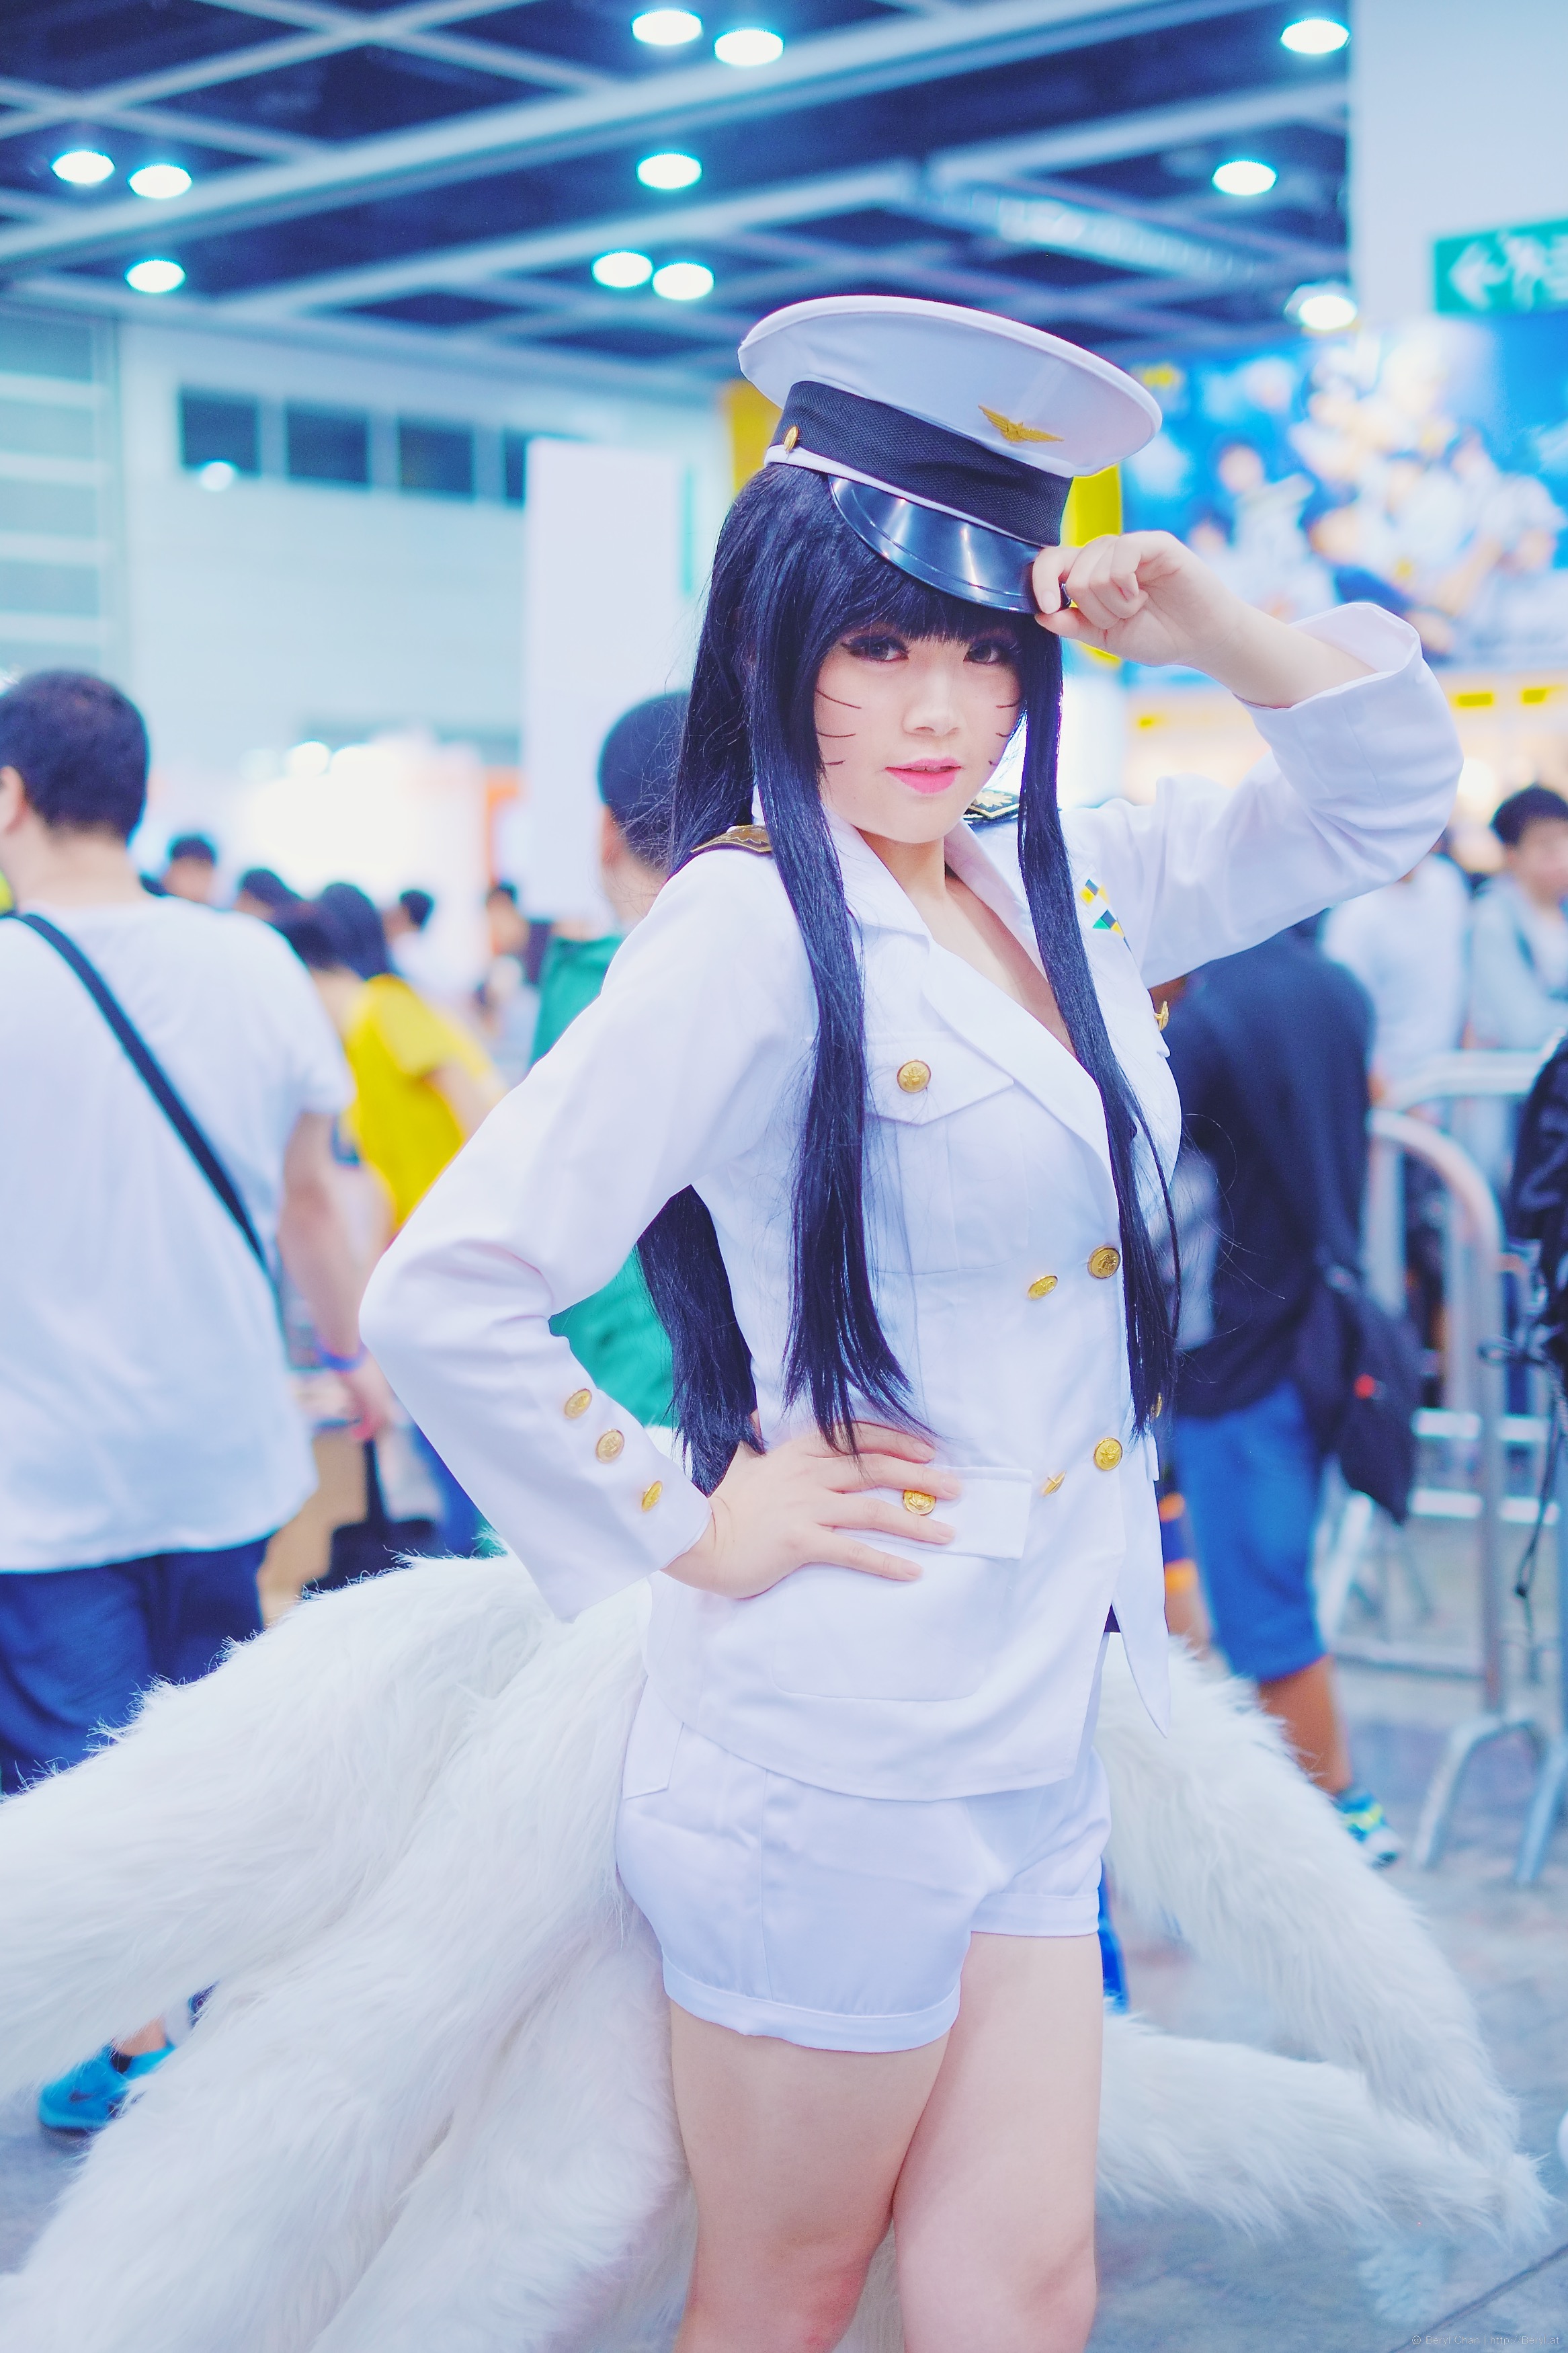
people, girl, cute, fujifilm, portrait, indoor, blue, clothing, colorful, 2015, cosplay, girls, hk, 35mm, event, costume, hongkong, anime, comic, comiccon, fujifilmxpro1, acghk